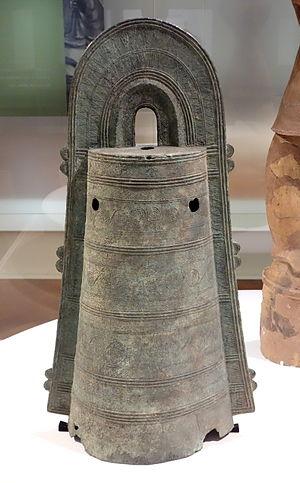
L’histoire du Japon commence avec le peuplement d'un groupe d'îles au sud-est de la péninsule coréenne, environ 100 000 ans av. J.-C. Les premières traces d'industrie, des pierres polies, remontent à 32 000 ans. Des poteries, parmi les plus anciennes de l'humanité, sont produites vers 13 000 ans avant notre ère lors de la période Jōmon, et comprennent les premières formes d'œuvres artistiques : les dogū. 400 ans avant notre ère sont introduites des technologies venant de Chine et de Corée comme la riziculture et la fonte du bronze et du fer.
Les dōtaku sont des cloches japonaises fondues dans un bronze relativement peu épais et richement ornementées. Les cloches dōtaku apparaissent dans des dépôts rituels à la période Yayoi moyen, mais de nombreux dōtaku anciens datent des IIᵉ et IIIᵉ siècles. Au cours d'une des premières phases de leur évolution les dōtaku ont été ornés de motifs représentants des éléments de la nature et des animaux ou des scènes de chasse, de travail agricole etc., les historiens pensent que les dōtaku servaient aux prières pour avoir une bonne récolte. En effet les animaux y figurant étaient des ennemis naturels des parasites attaquant les rizières.